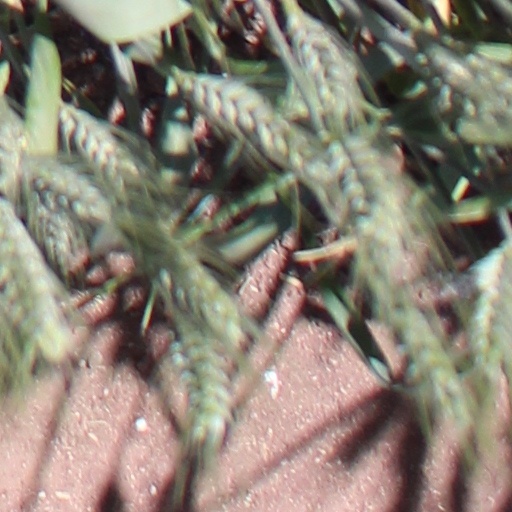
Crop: wheat